Jon Stinchcomb

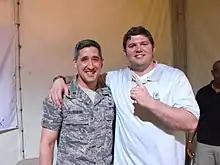
Stinchcomb visits a member of the U.S. Air Force during a USO visit to Southwest Asia.

He is the younger brother of Matt Stinchcomb, a former offensive tackle for the Oakland Raiders and Tampa Bay Buccaneers. He attended Parkview High School in Lilburn, Georgia, where he was a "USA Today" and "Parade" All-American.